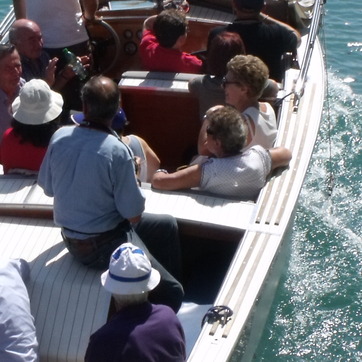
Material: skin